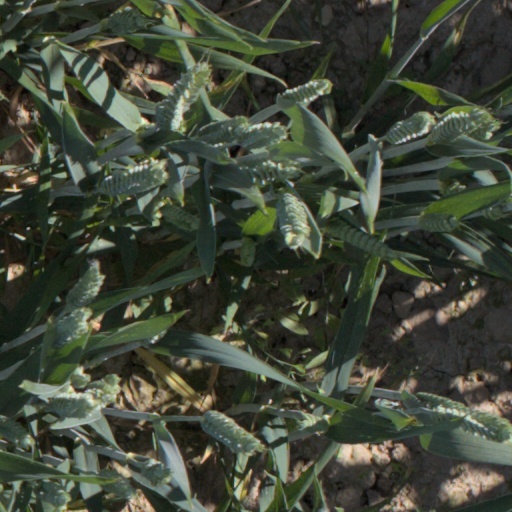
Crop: wheat